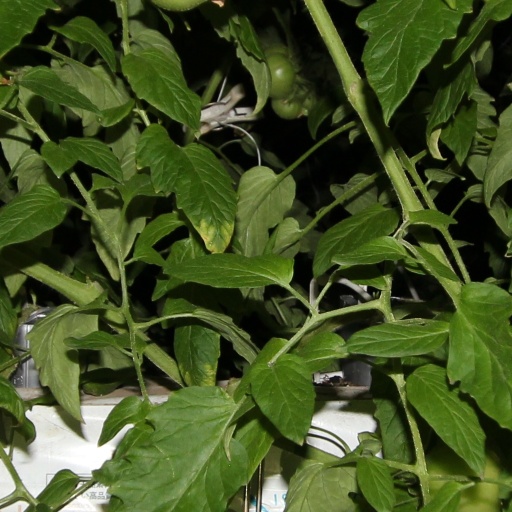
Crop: tomato